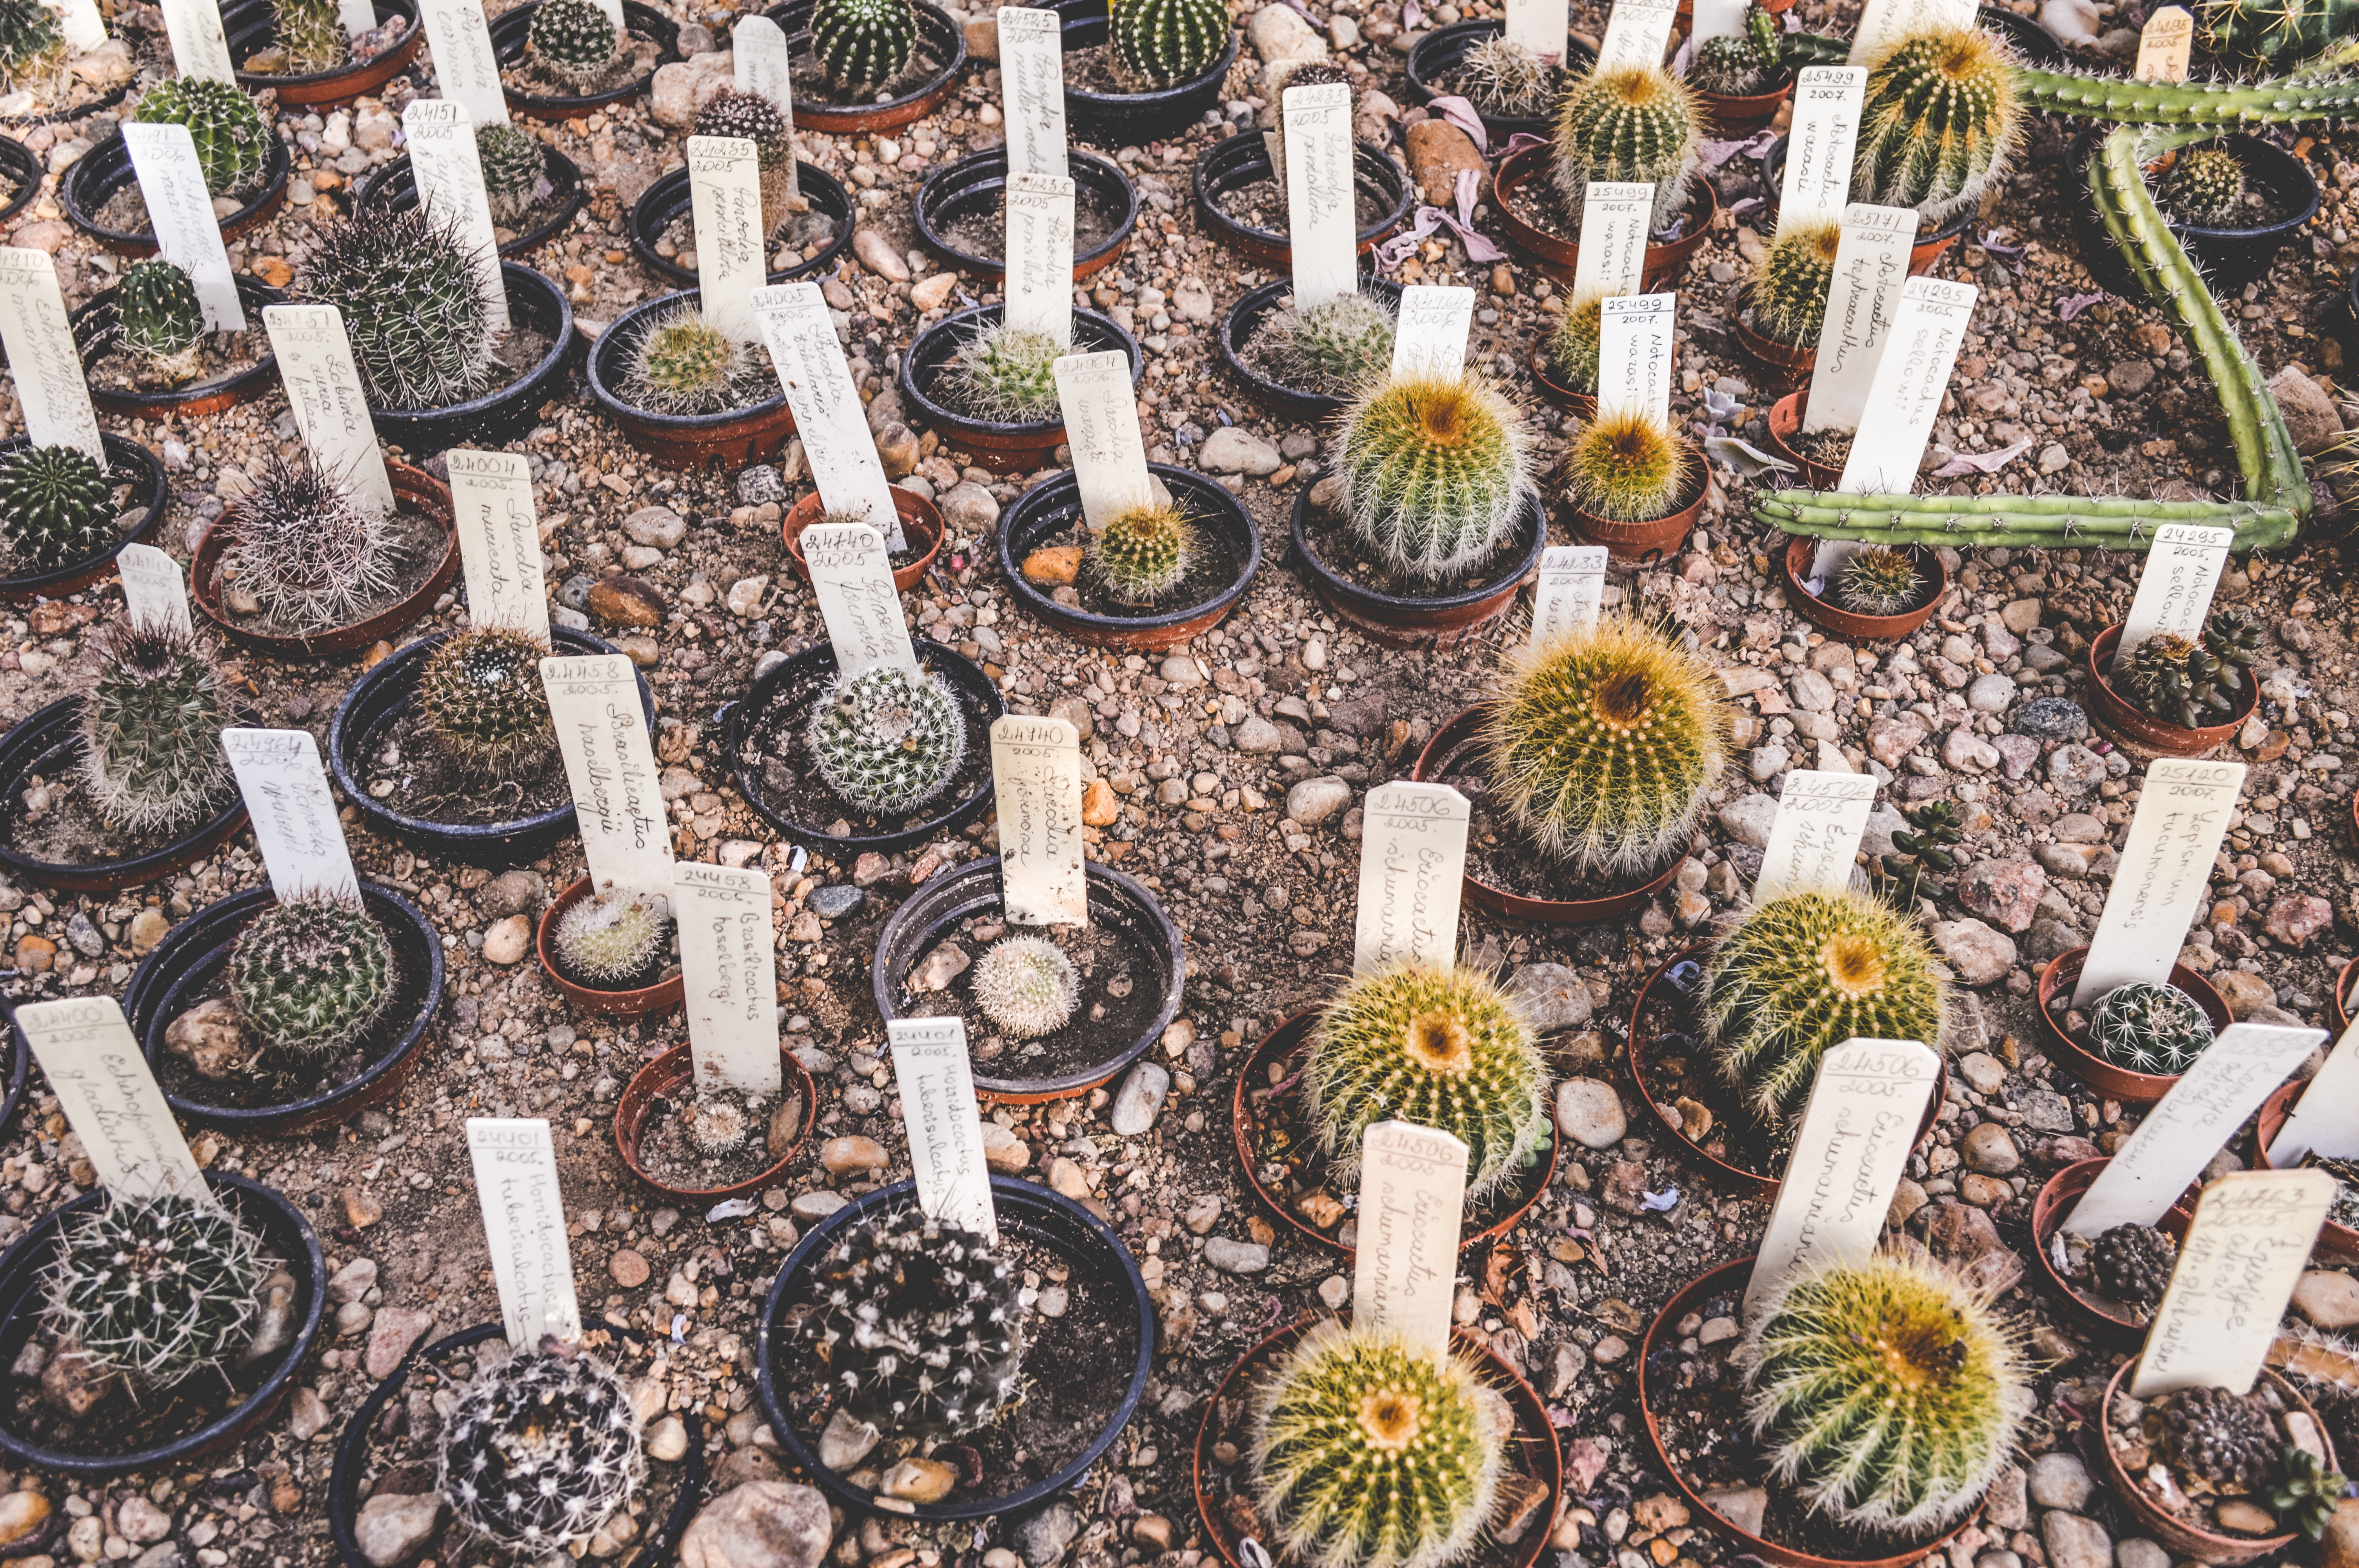
nature, prickly, cactus, plant, flower, pattern, green, produce, botany, garden, design, spikes, catcus, succulents, flowering plant, catcus garden, land plant